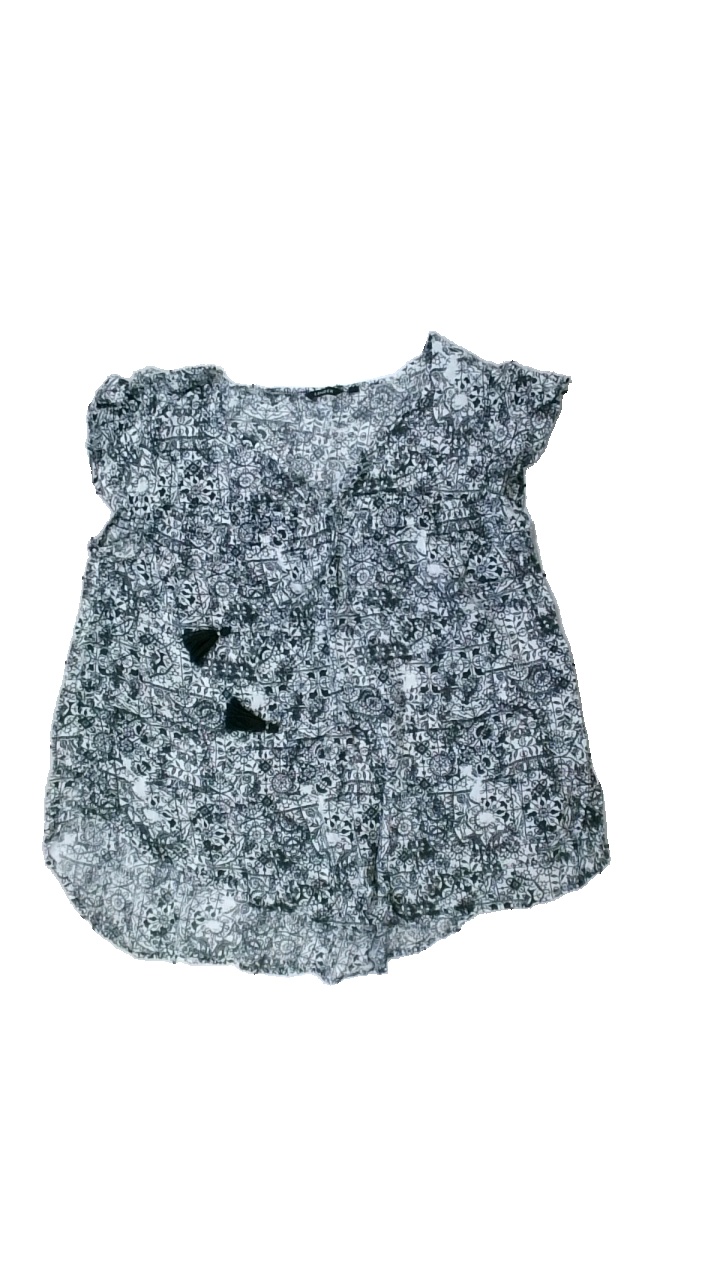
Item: Dress (Ladies)
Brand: Lindex
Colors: Black, White
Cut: Regular, Loose, V-collar
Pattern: Floral print
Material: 100% cotton
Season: All
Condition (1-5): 4
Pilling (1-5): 4
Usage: Reuse
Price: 50-100